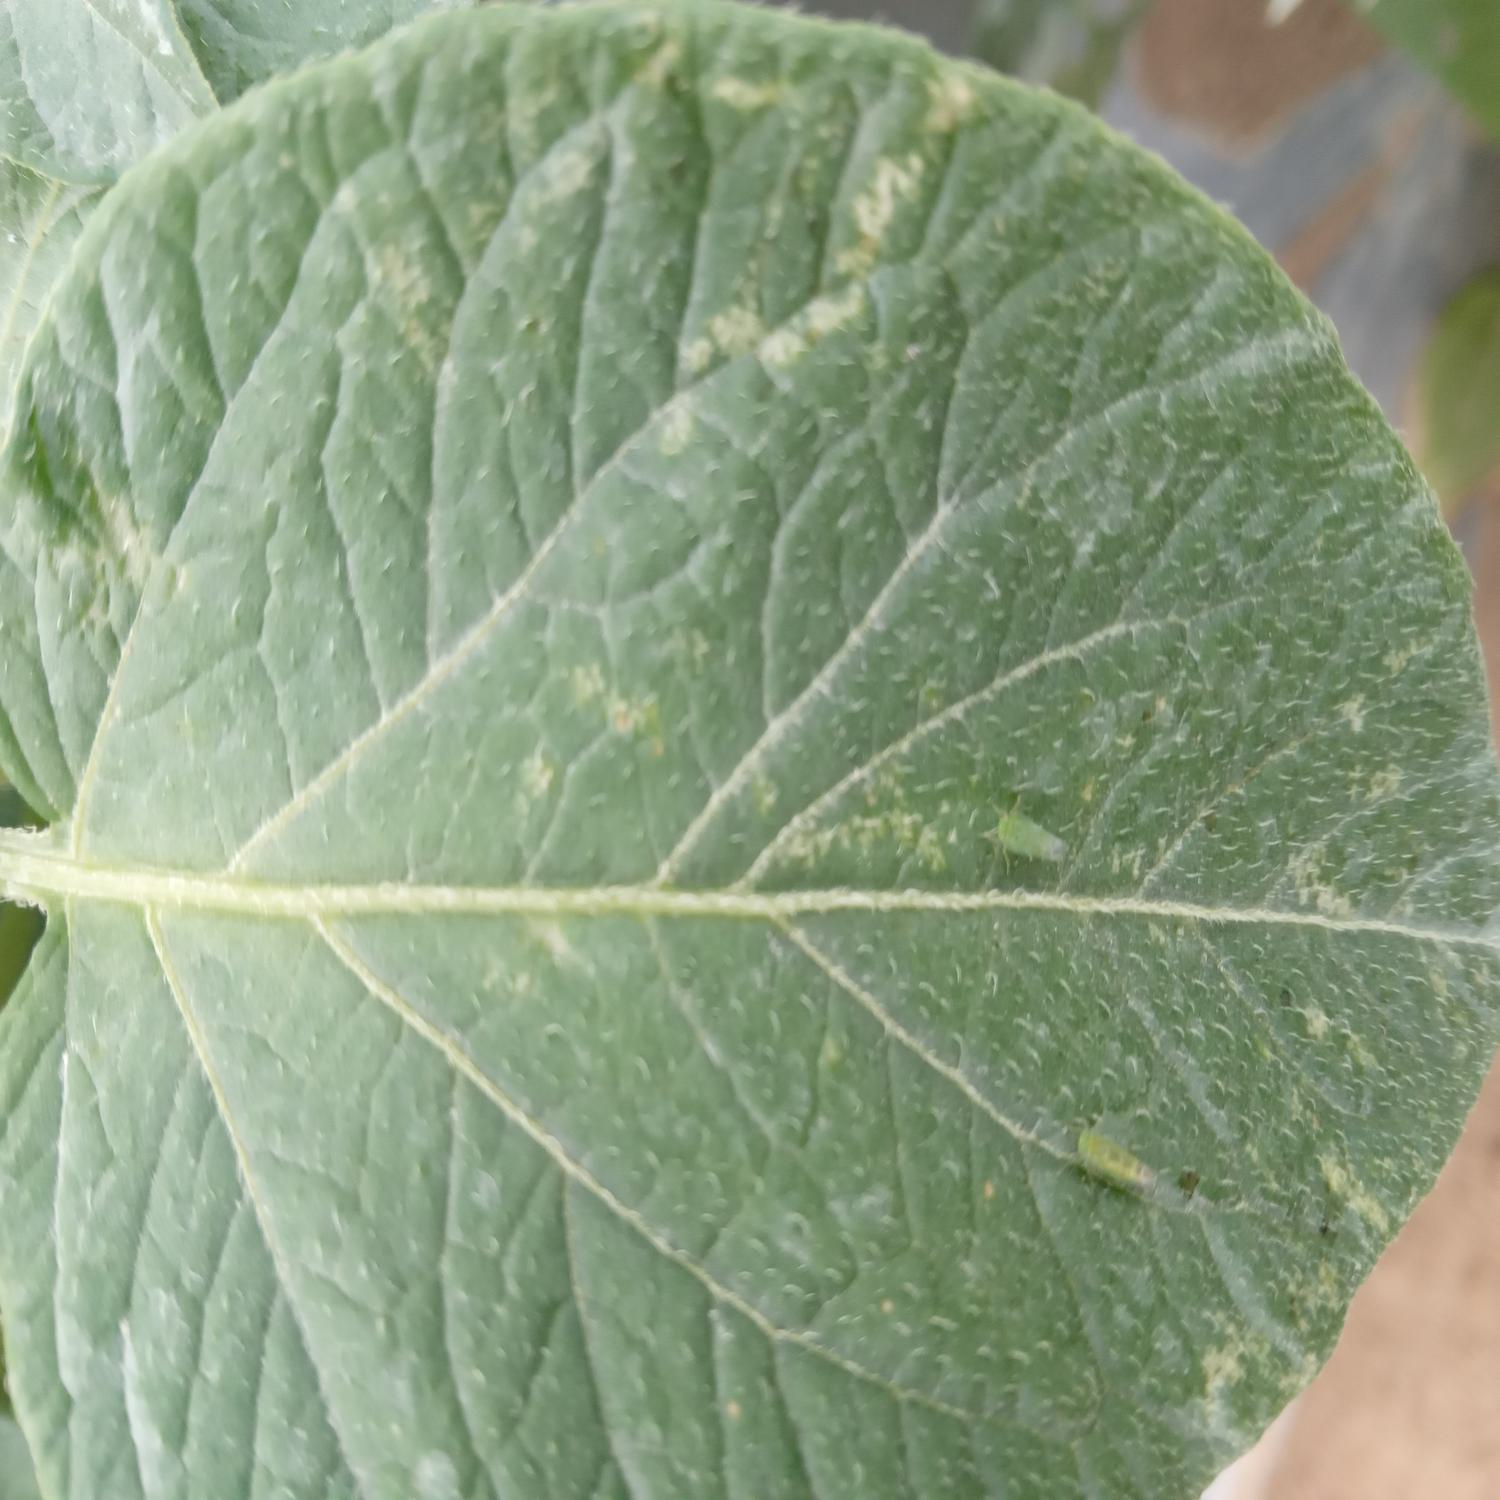
Label: Pest